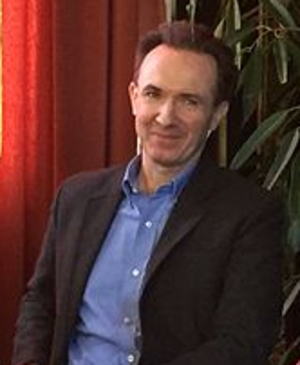
Photographie en couleur de Franck Bondoux
9emeArt+ ou 9ᵉ Art+ est une entreprise angoumoisine qui organise depuis son édition 2008 le festival d'Angoulême, l'une des principales manifestations mondiales consacrées à la bande dessinée.